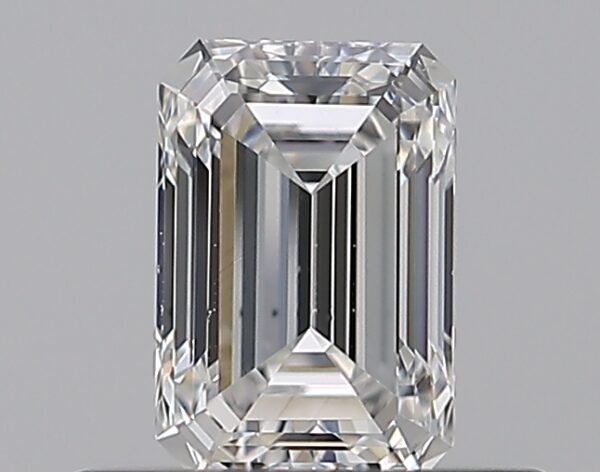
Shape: emerald
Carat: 0.5
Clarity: VS2
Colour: G
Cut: VG
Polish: EX
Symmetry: GD
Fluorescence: N
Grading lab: GIA
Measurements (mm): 5.48 x 3.72 x 2.58